Question: What is the man doing?
Tambaya: Me mutumin yakeyi?
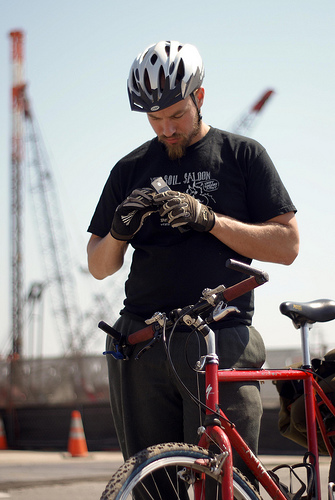
Answer: Standing next to a bike.
Amsa: Tsayuwa kusa da keken?.